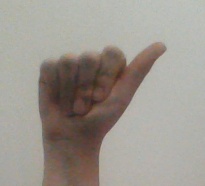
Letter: dhad